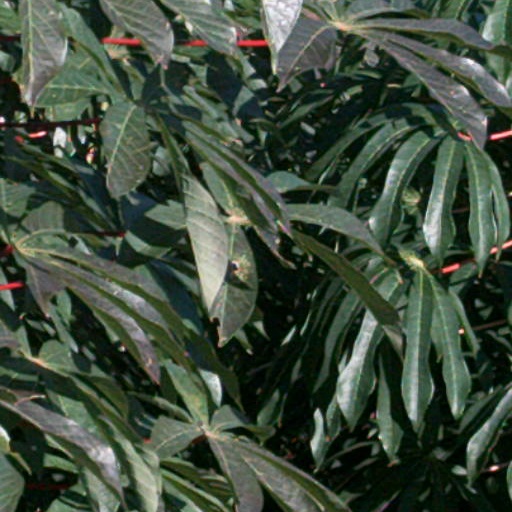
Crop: cassava